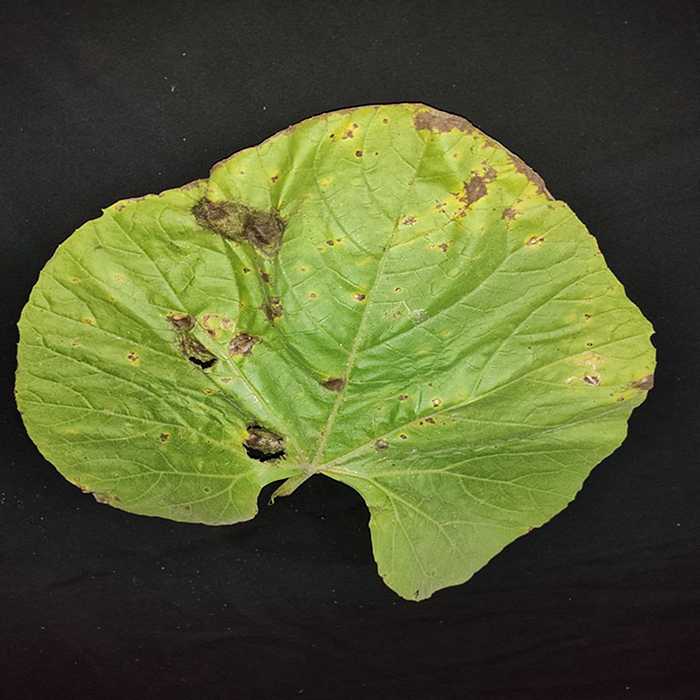
Plant: Bottle gourd
Label: Downey mildew